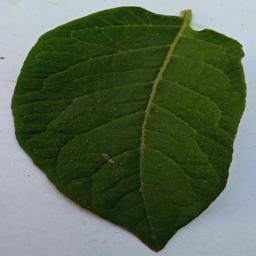
Etiqueta: Sana